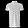
Label: T - shirt / top